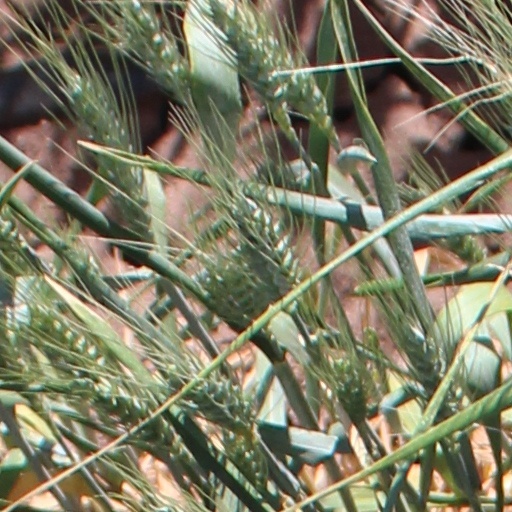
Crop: wheat